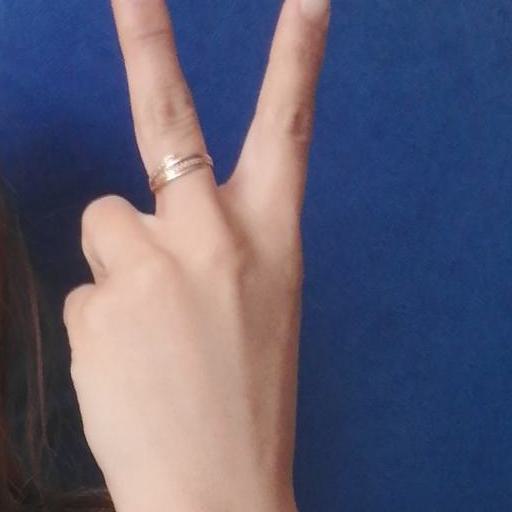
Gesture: peace_inverted